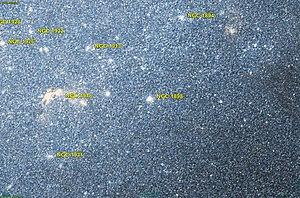
Image créée à l'aide du logiciel Aladin Sky Atlas du Centre de Données astronomiques de Strasbourg et des données de DSS (Digitized Sky Survey).
NGC 1898 est un amas globulaire situé dans la constellation de la Dorade. Cet amas est situé dans le Grand Nuage de Magellan. Il a été découvert par l'astronome australien James Dunlop en 1826. Cet amas a aussi été observé le 24 novembre 1834 par l'astronome britannique John Herschel.